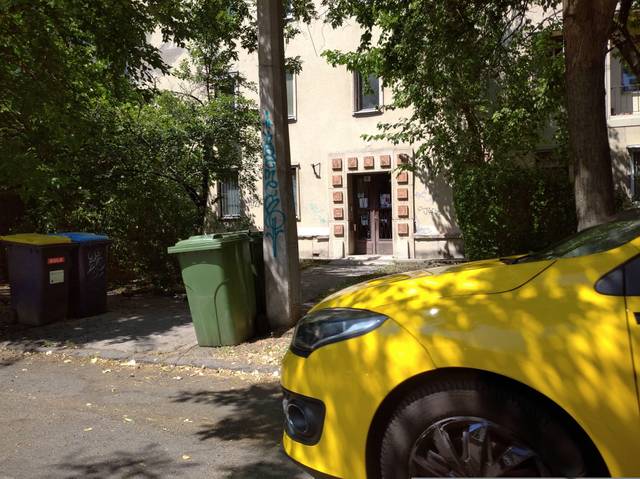
Region: Hungary
Coordinates: 47.471, 19.048